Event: Nepal Earthquake
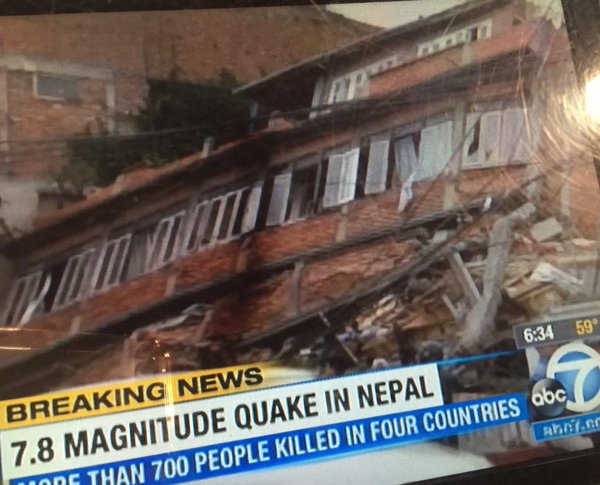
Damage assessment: damage